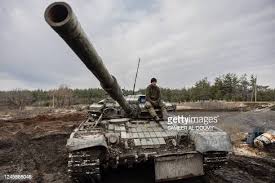
Label: T-80